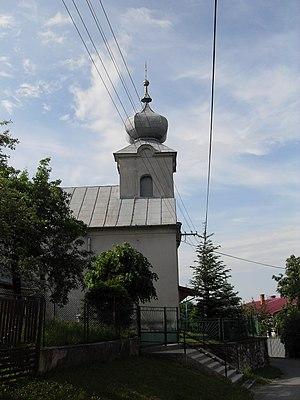
Hodkovce est un village de Slovaquie situé dans la région de Košice.